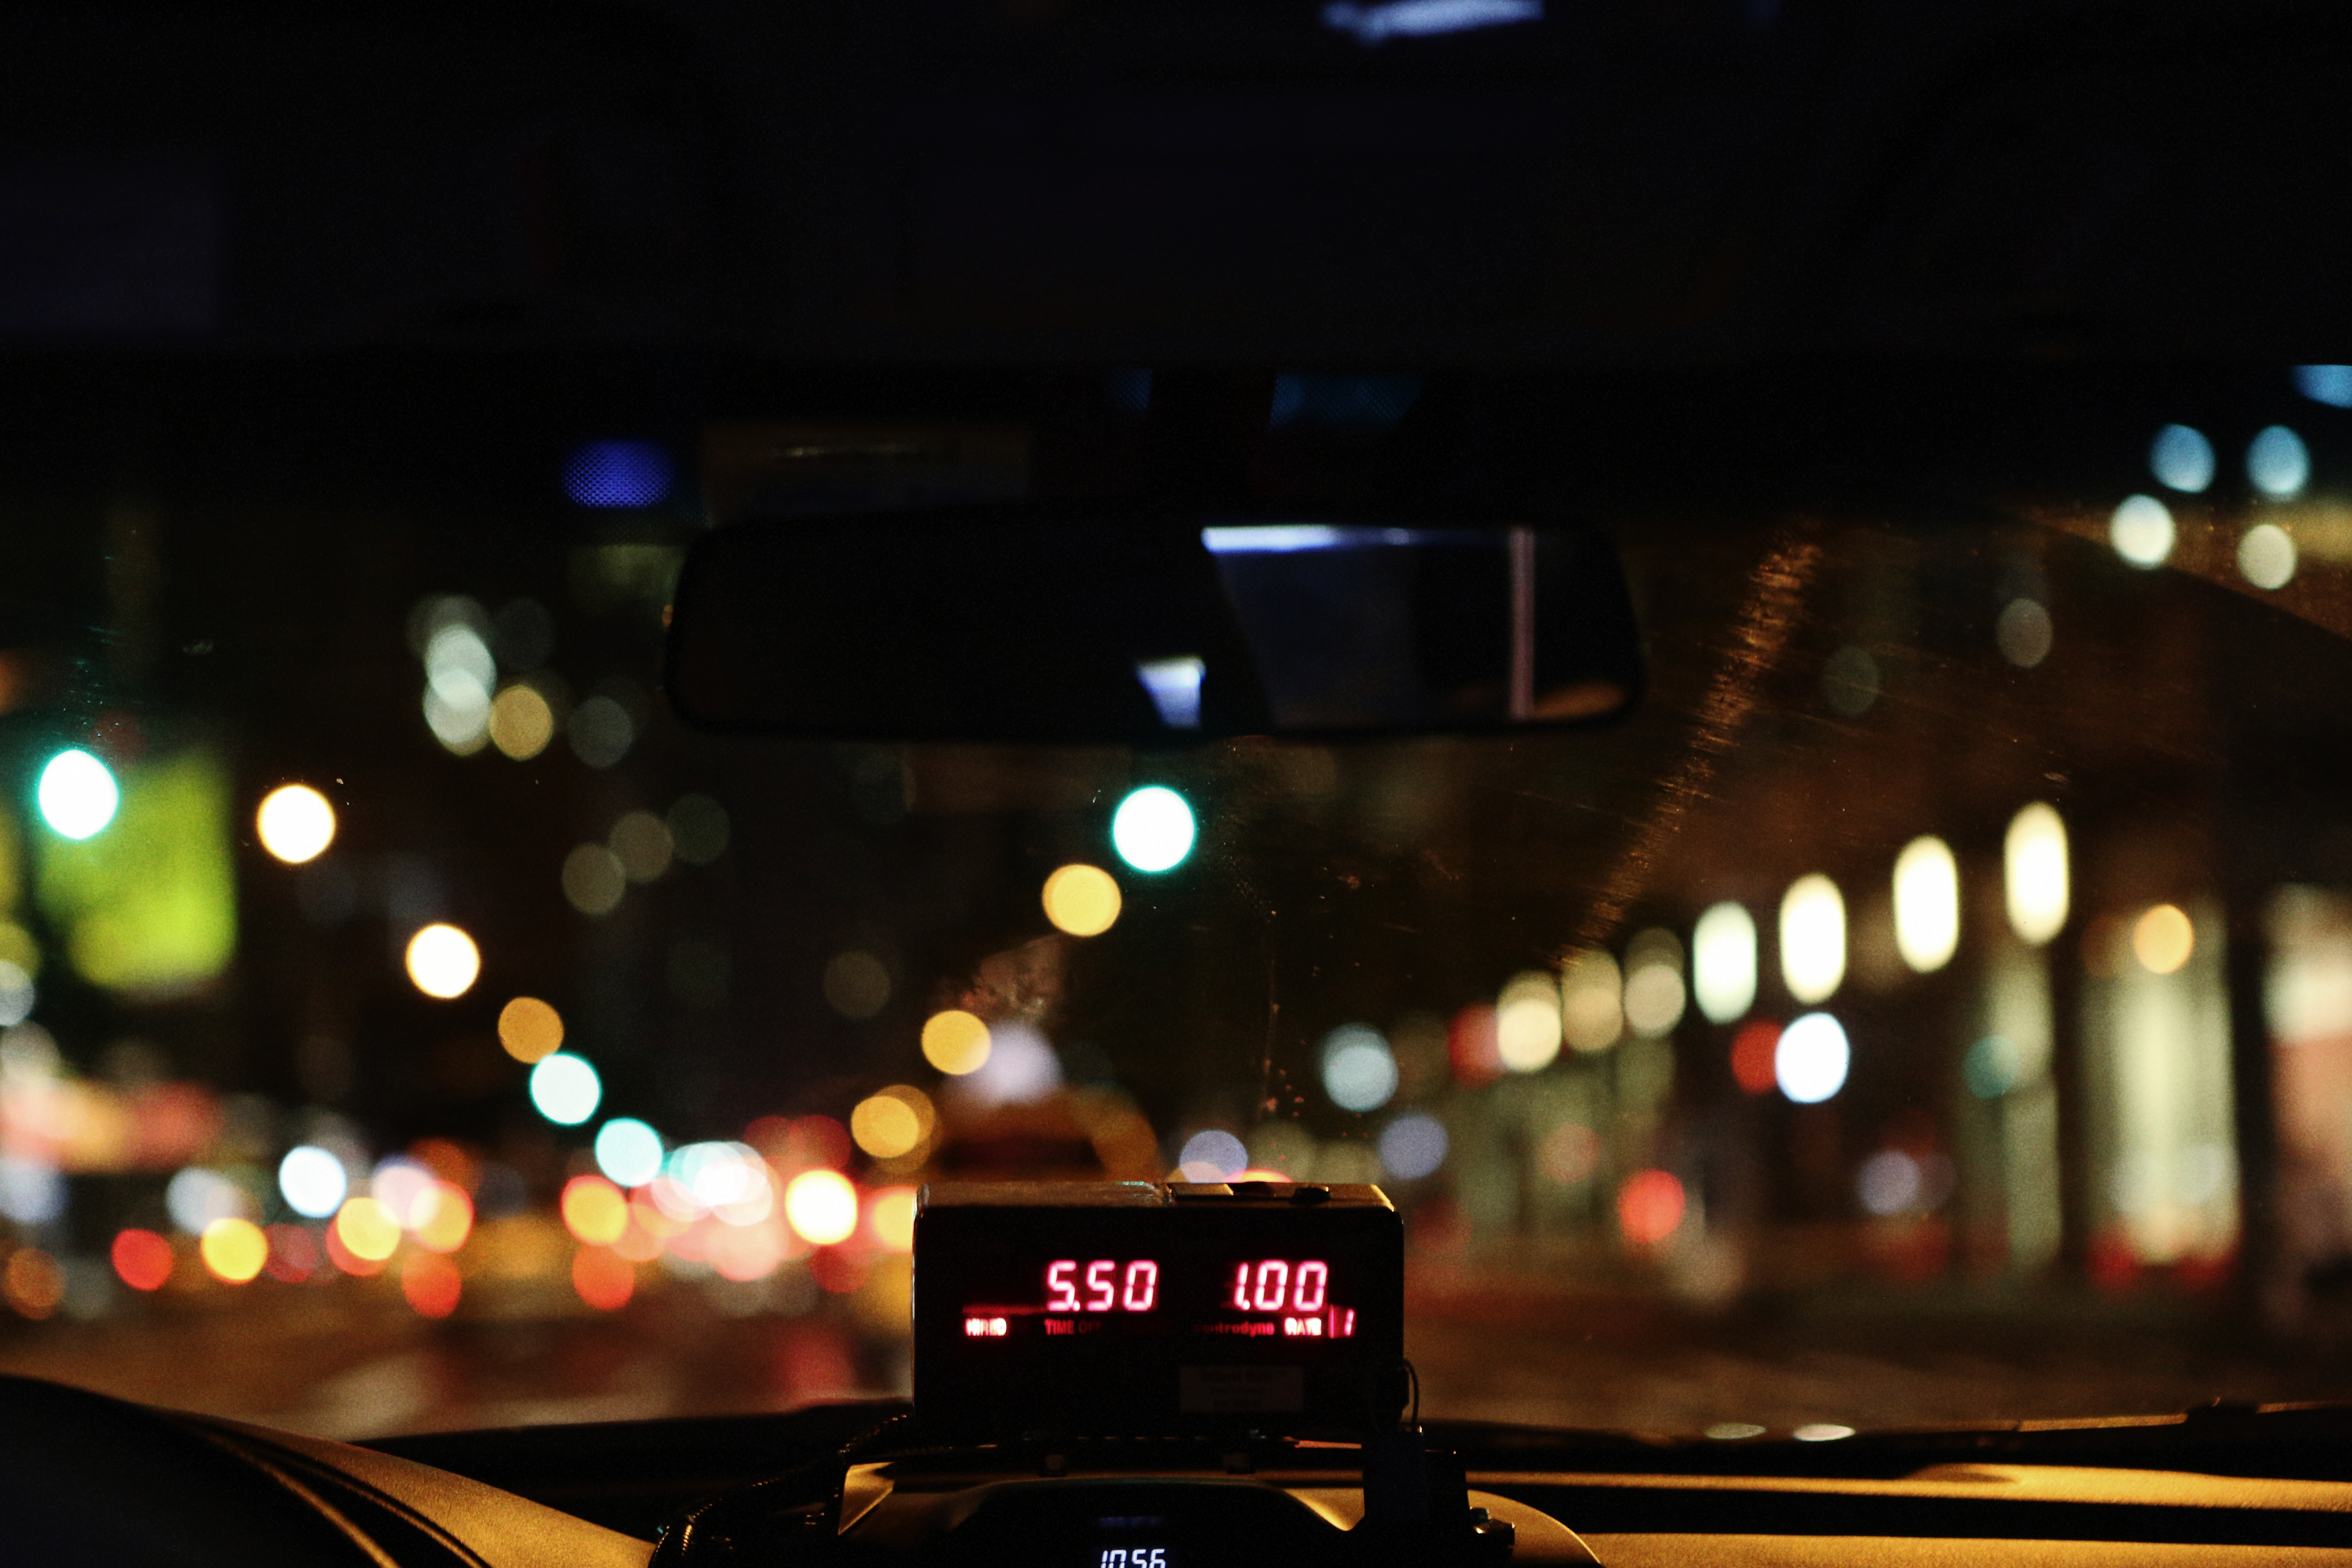
light, night, taxi, cab, vehicle, windshield, colorful, dashboard, lighting, lights, colors, mirror